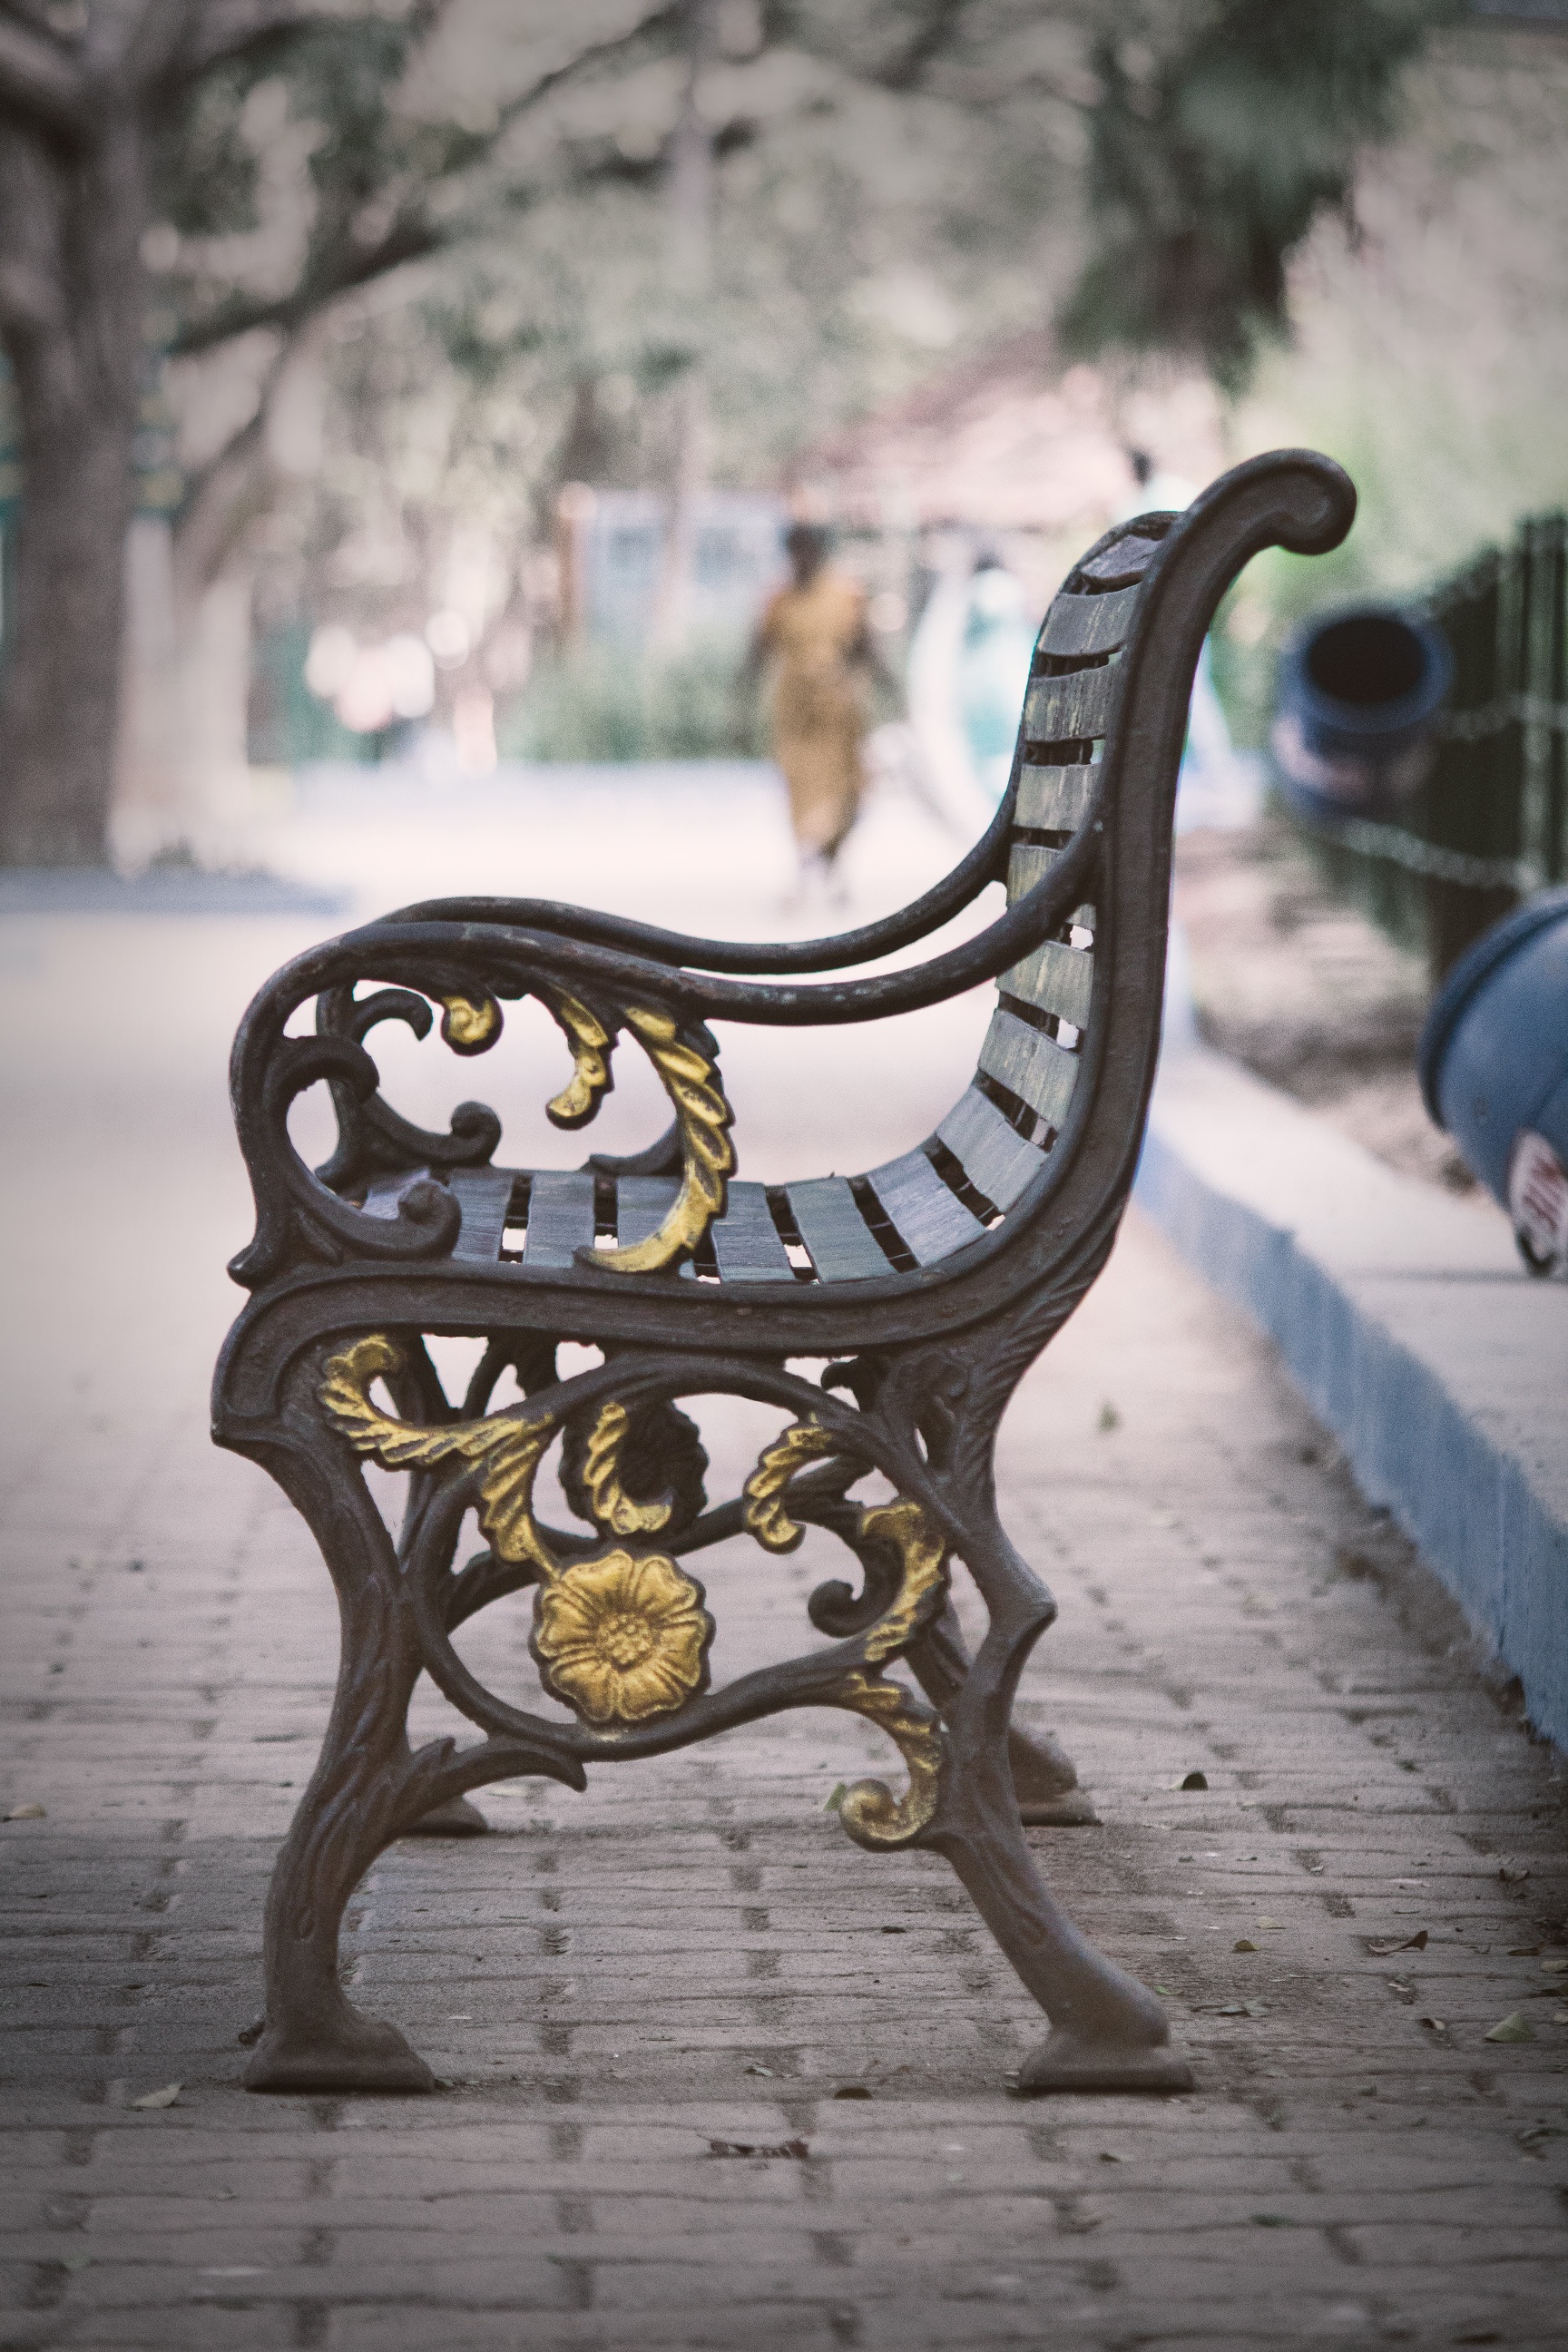
wood, white, chair, sitting, blue, furniture, iron, human positions